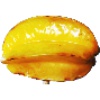
Label: Carambula 1